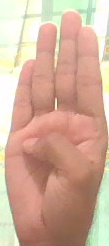
ASL sign: B